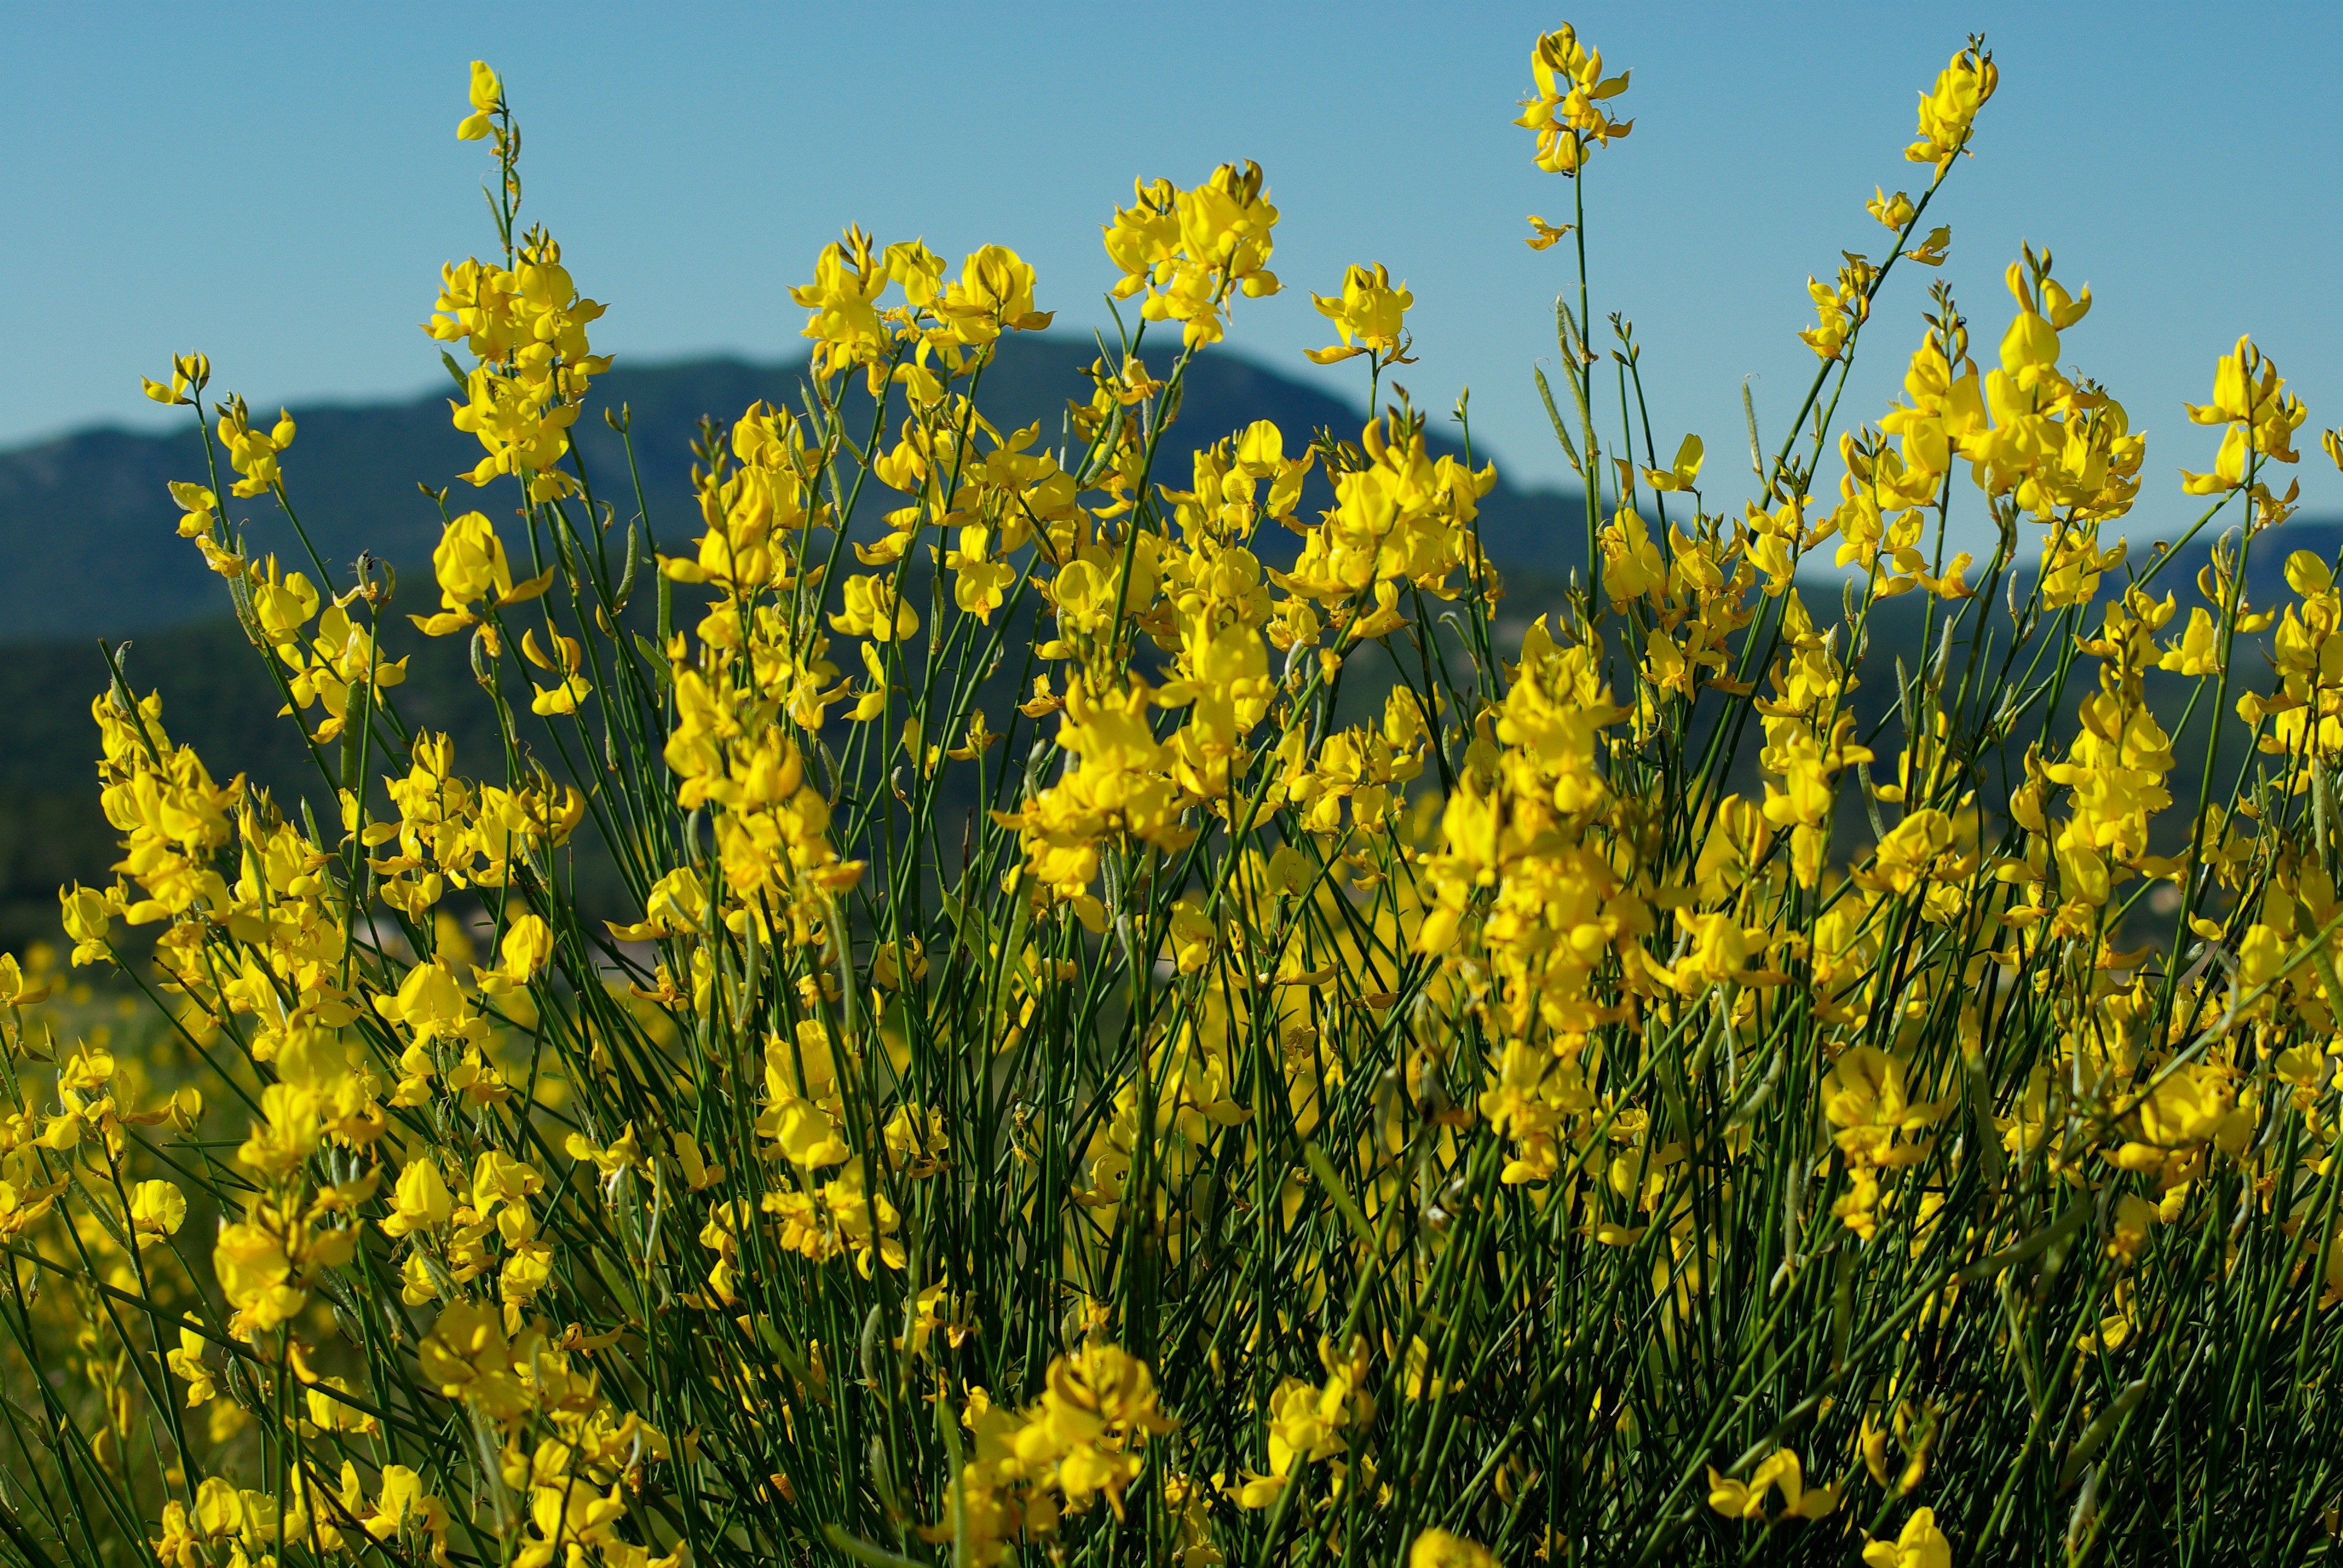
plant, field, meadow, prairie, flower, food, spring, produce, vegetable, crop, yellow, agriculture, rapeseed, wildflower, flowers, grassland, canola, mustard, brassica, flowering plant, yellow field, gorse, scrubland, grass family, land plant, mustard plant, mustard and cabbage family, brassica rapa